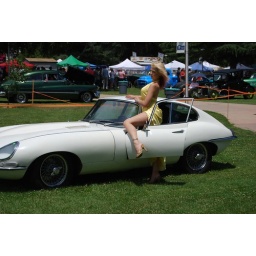
This girl was posing by this car at the car &amp;quot;Graffiti Festival&amp;quot;